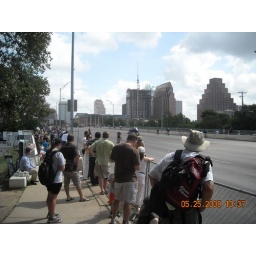
Coming 1st street bridge over town lake Angie over top of hill